Inhee Mook-Jung

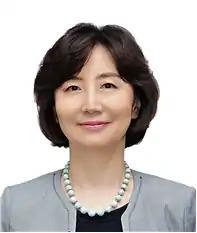
Inhee Mook-Jung in 2020

Inhee Mook-Jung (born 1963) is a South Korean scientist who works at the Seoul National University School of Medicine.